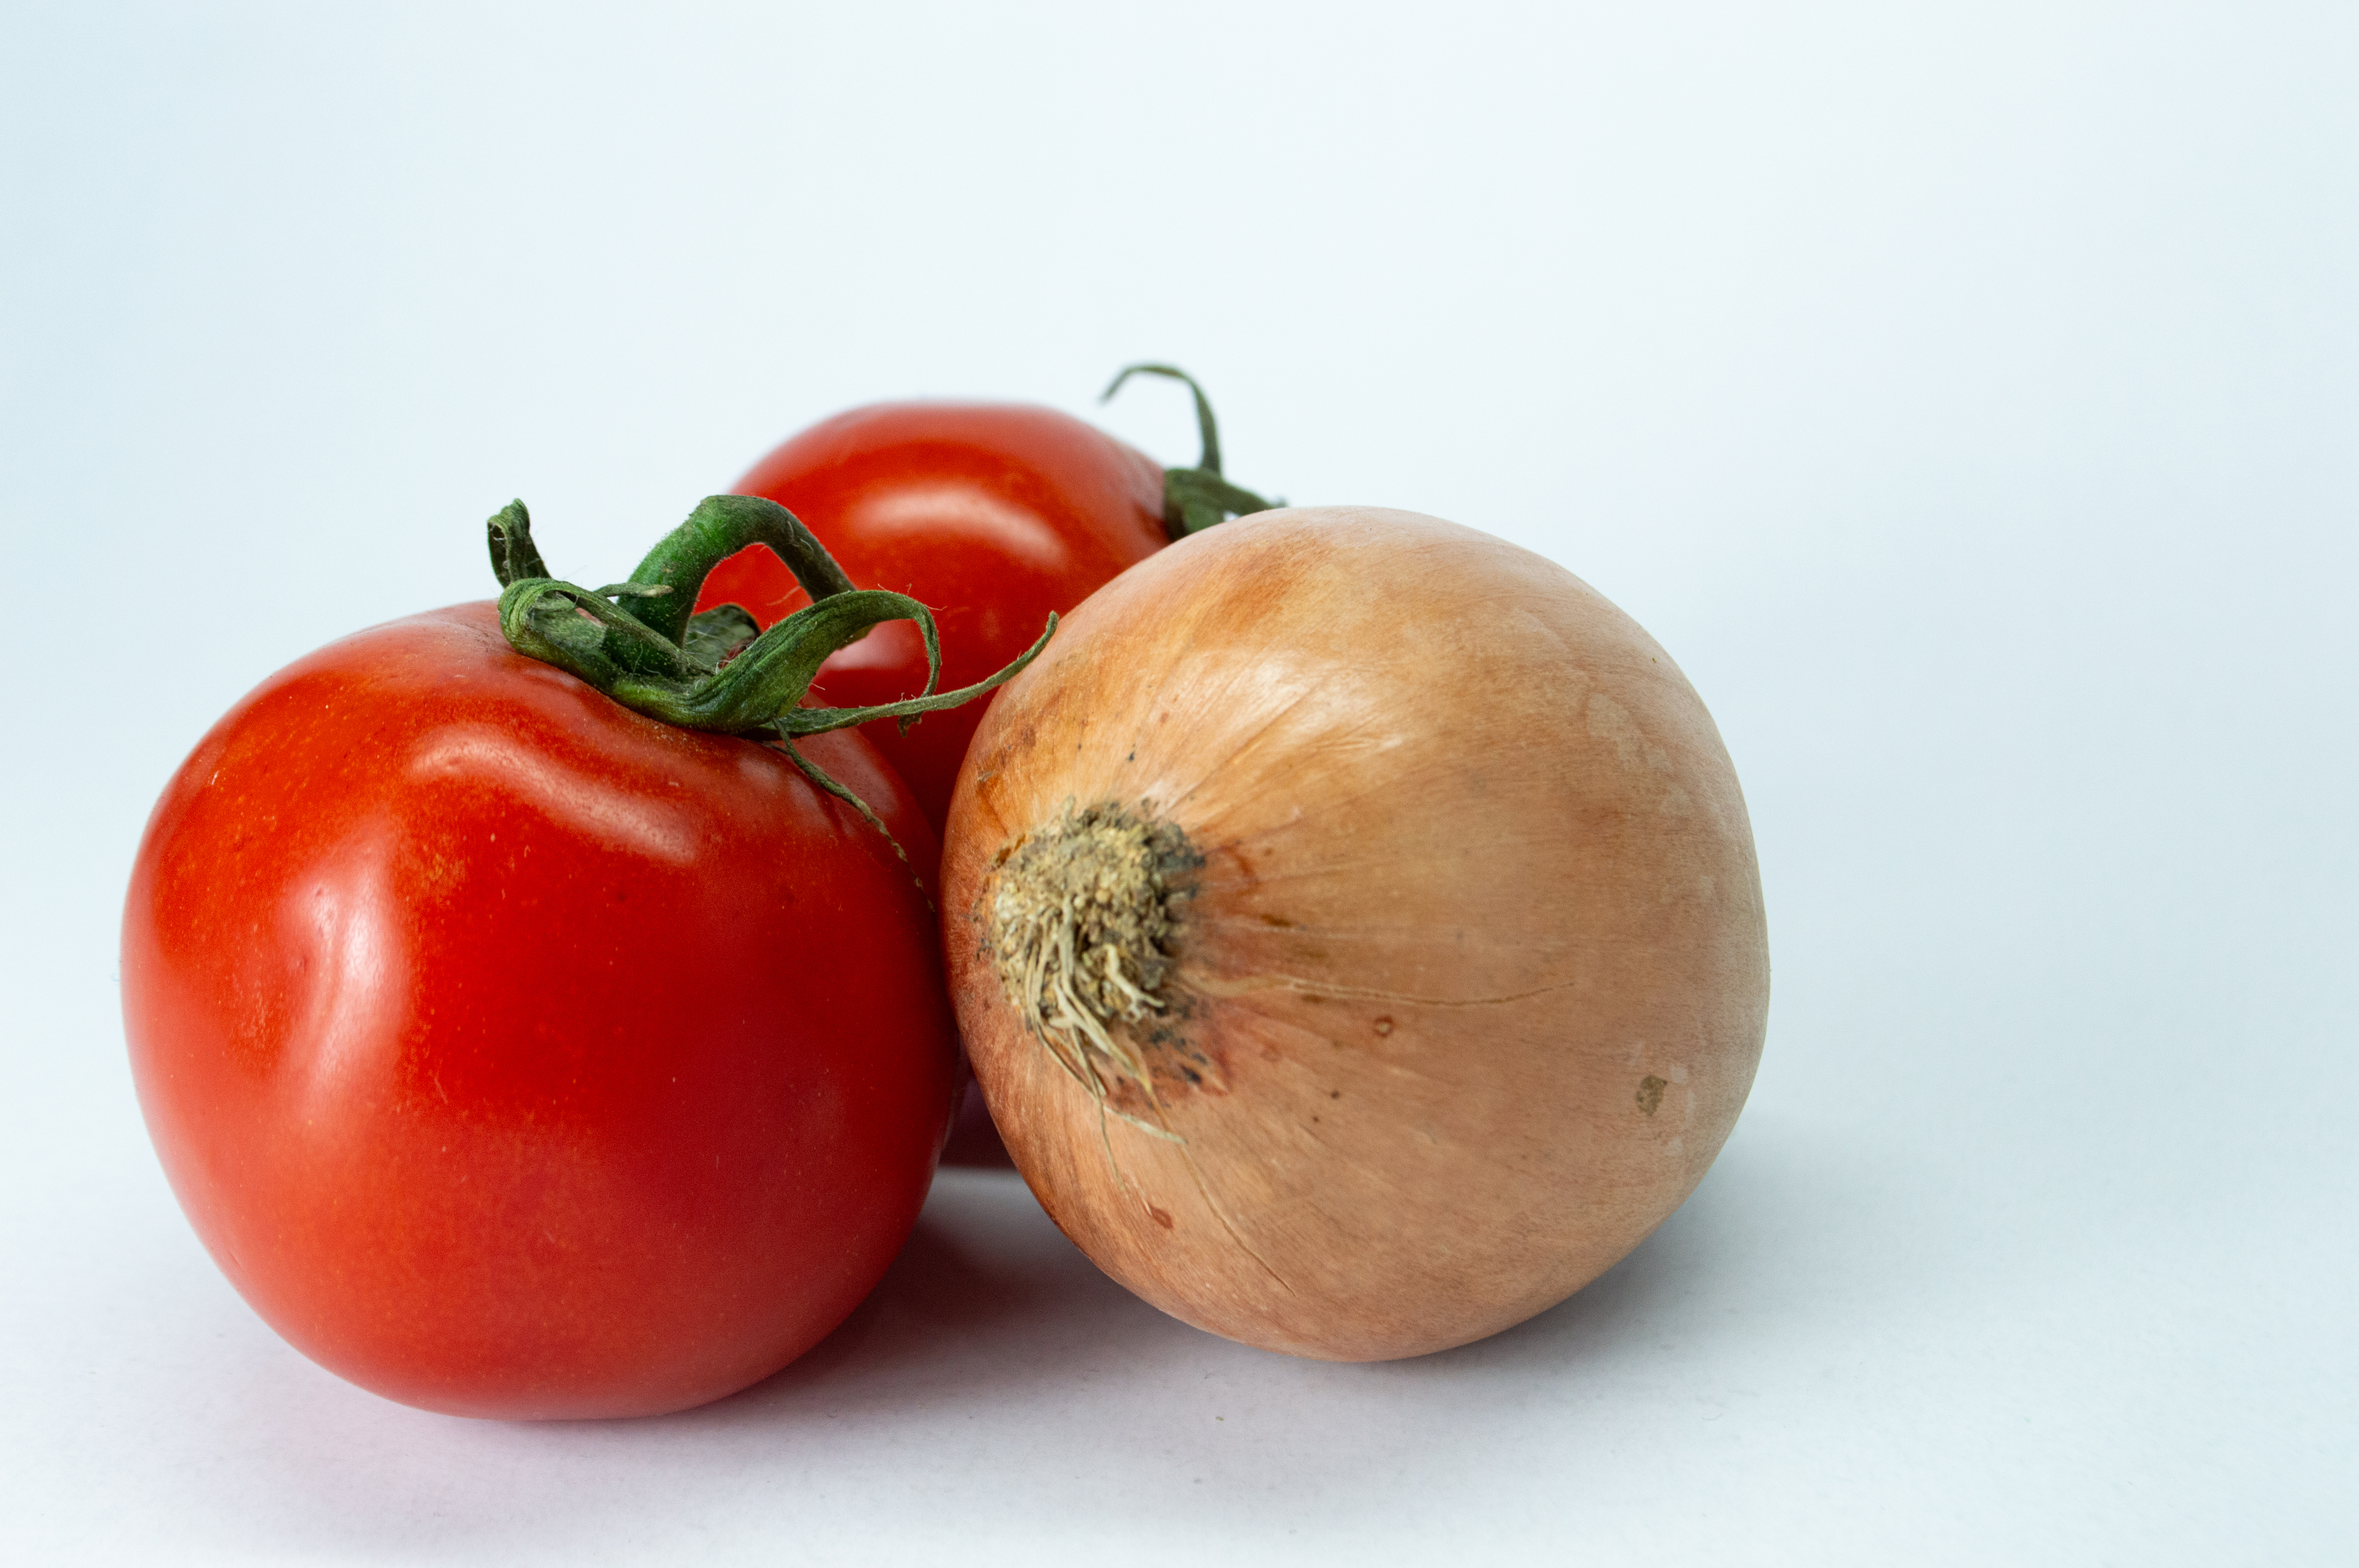
antioxidant, background, bright, brightly, clean, food, eating, dieting, colours, freshness, fruit, full, isolated, alimentary, nourishment, juicy, organic, path, perfection, produce, simplicity, slice, snack, taste, vitamin, vitality, tomatoes, red, salad, vegetable, tasty, white, natural foods, tomato, ingredient, bush tomato, plum tomato, cherry tomato, Food group, staple food, nightshade, still life photography, superfood, Polemoniales, yellow onion, onions, Vegetarian cuisine